Boussu-lez-Walcourt

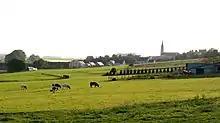
Boussu-lez-Walcourt seen from the chausée du Beaumont.

Boussu-lez-Walcourt is a village of Wallonia and a district of the municipality of Froidchapelle, located in the province of Hainaut, Belgium.